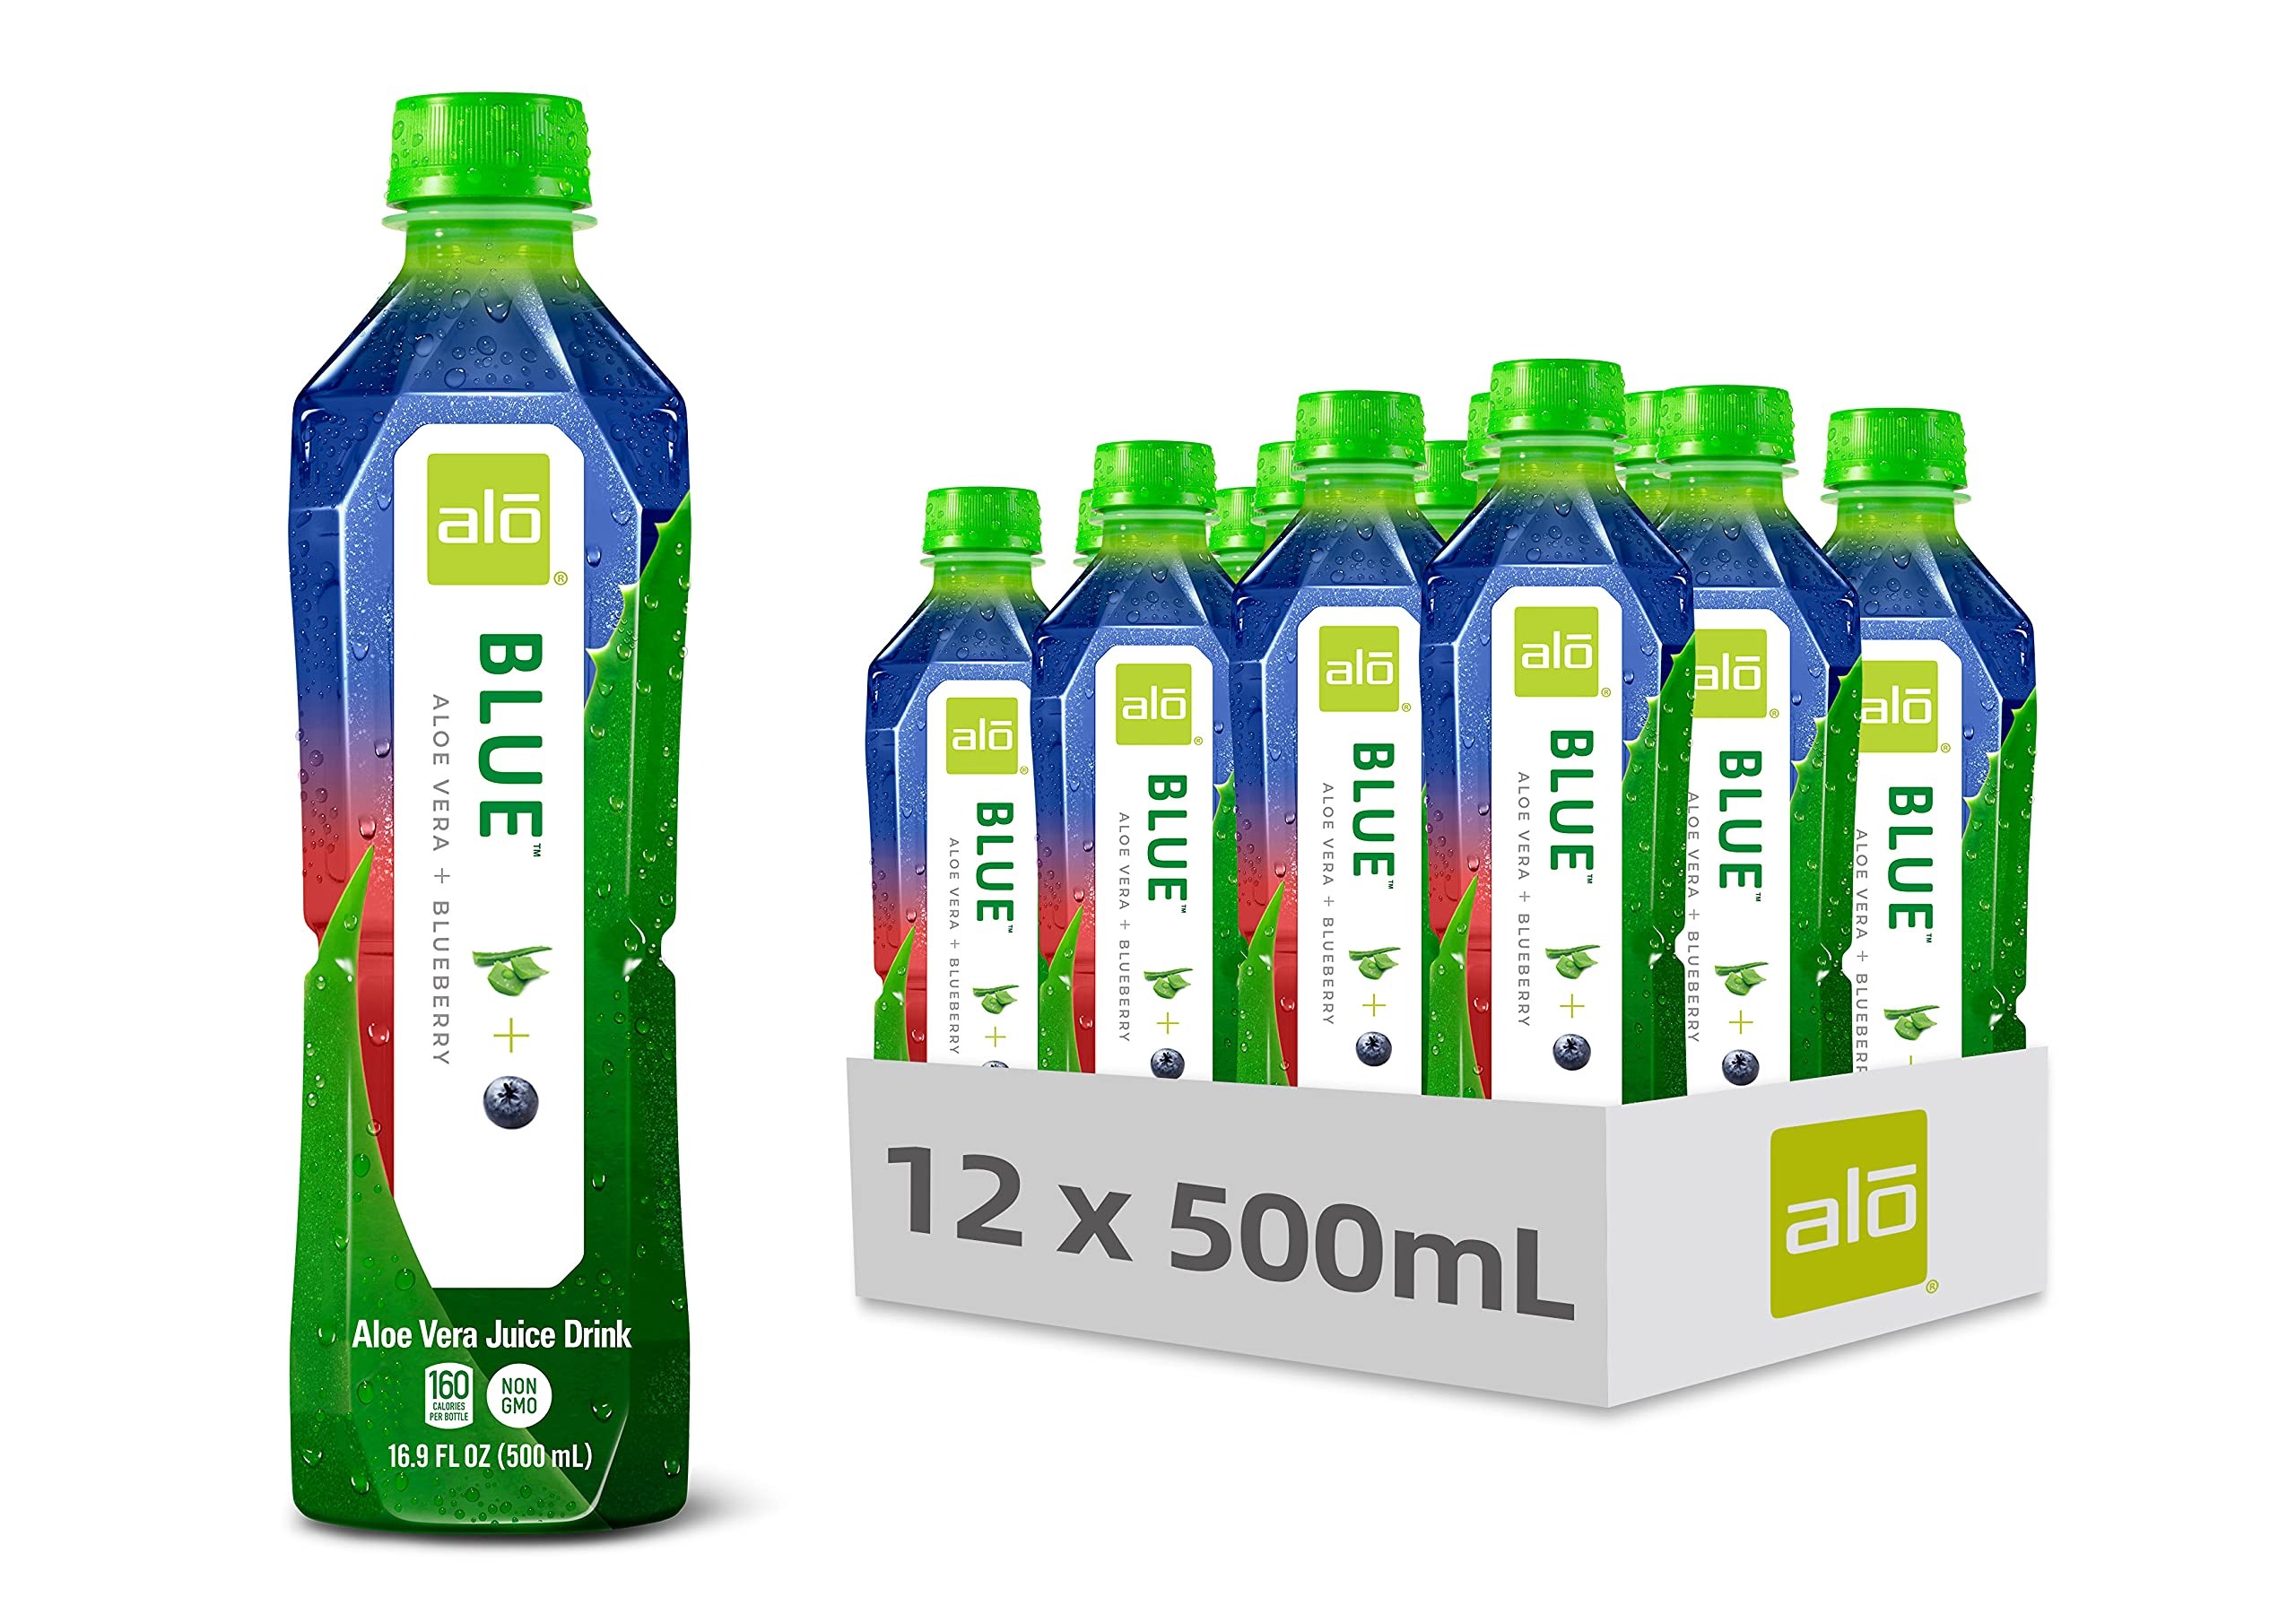
Item Name: ALO Aloe Vera Juice Drink | BLUE - Aloe Vera + Blueberry | 16.9 fl oz, Pack of 12 | Plant-Based Drink with Real Aloe Pulp
Bullet Point 1: MAKE IT MORE THAN ONCE IN A BLUE MOON WITH ALO BLUE:
Bullet Point 2: NATURAL, PLANT-BASED GOODNESS: Real aloe vera juice and pulp straight from the leaf – never from powder; ALO Original drinks are sweetened with real cane sugar; Aloin , Fat and Non-GMO Certified
Bullet Point 3: FARM-TO-BOTTLE DELICIOUSNESS: Great flavor comes from using real fruit and vegetable juices as well as organic and other fine ingredients combined with real, fresh aloe juice and pulp; No artificial anything
Bullet Point 4: RESPONSIBLY SOURCED FROM THAILAND: Aloe vera is a strong and robust plant that can be planted in fields otherwise unconducive to farming; By using very little water aloe is able to be harvested several times a year
Bullet Point 5: GOODNESS FROM INSIDE OUT: There is an ALO flavor for everybody and for every mood, we create aloe vera juices with creative and unique flavor combinations to inspire an active lifestyle from farm to store
Product Description: Drinking aloe vera juice helps your body absorb the good stuff—better. At ALO we’re committed to bringing you deliciously refreshing drinks that support your healthy lifestyle. We start with the natural benefits of real aloe vera, and then add more natural ingredients from there. Now go ahead, refresh, hydrate, feel better, and say hello to ALO. Our line of aloe vera infused drinks is the leading aloe vera drink in the U.S. grocery and natural channels for a reason. Our drinks are made from only the best ingredients. We never use artificial flavors, colors. Nor do we add gellan gum, xantham gum, or artiricial chemicals as some others do. We use real aloe vera pulp and juice straight from the leaf, never reconstituted from powder like most others. Our proprietary manufacturing process yields larger bits of real aloe pulp than any other aloe vera drink in the market. And we have totally unique blends like none other. Our drinks are Non-GMO Project Verified, fat , gluten , aloin , and vegan (except for ALO Exposed which contains honey). Enjoy the plant based goodness, from inside out!
Value: 202.8
Unit: Fl Oz

Price: 32.155